Voivodeship and Municipal Public Library, Bydgoszcz

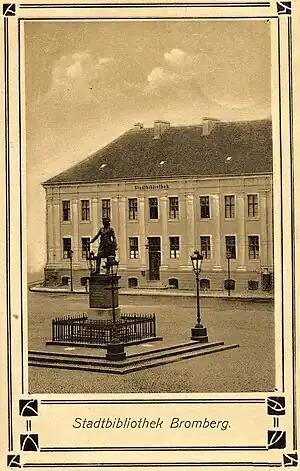
Municipal library 1910

City library was established on October 1, 1903: located initially in a building on the corner of Bernardyńska and Jagiellońska streets, it has then been housed from 1904 to 1906 at Gdańska Street 27 (at the plot where stands today Tenement Carl Meinhardt).